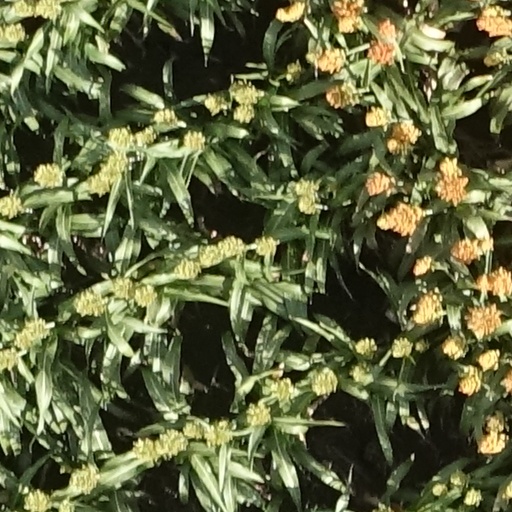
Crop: sorghum